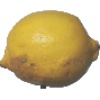
Label: Lemon 1